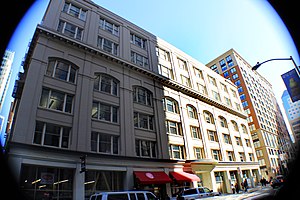
Wikimedia
Wikimedia Foundation (San Francisco)
"Wikimedia-stiftelsen er en paraplyorganisation for Wikipedia, Wiktionary, Wikiquote, Wikibooks, med flere. Det er en non-profit organisation organiseret under gældende lov i Florida, USA. Stiftelsen blev officelt annonceret af direktøren for Bomis og medgrundlægger af Wikipedia Jimmy Wales den 20. juni 2003. Navnet ""Wikimedia"" blev første gang brugt af Sheldon Rampton i en e-mail på postlisten WikiEN-l, og domænenavnet wikimedia.org blev sikret til stiftelsen af Daniel Mayer, en af Wikipedias meget aktive medforfattere.